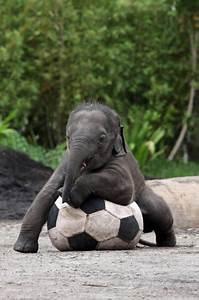
elephant